D.C. Eldridge House

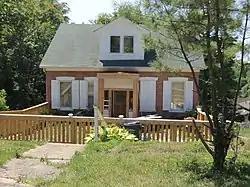
The north façade in 2012

The D.C. Eldridge House is a historic building located on the east side of Davenport, Iowa, United States. It has been listed on the National Register of Historic Places since 1984.